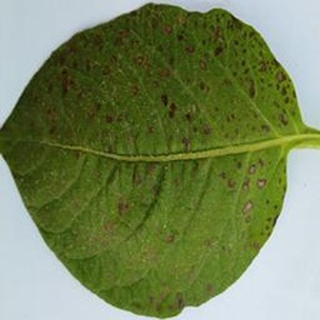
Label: potato_early_blight